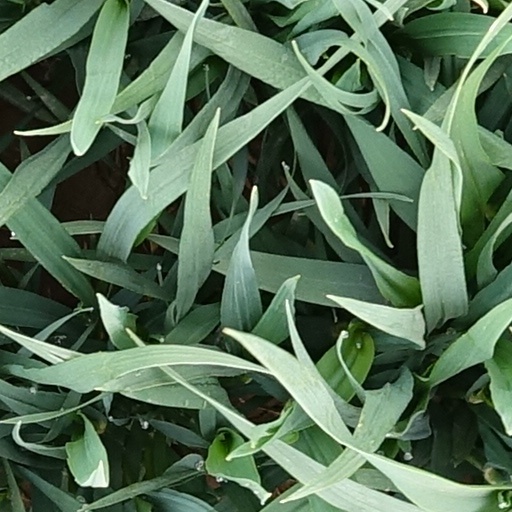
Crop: wheat